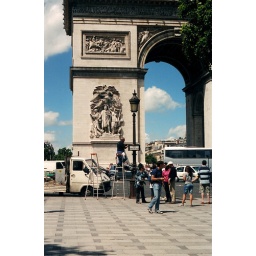
A man fixes the light in one of the street signs near the Arc de Triomphe.